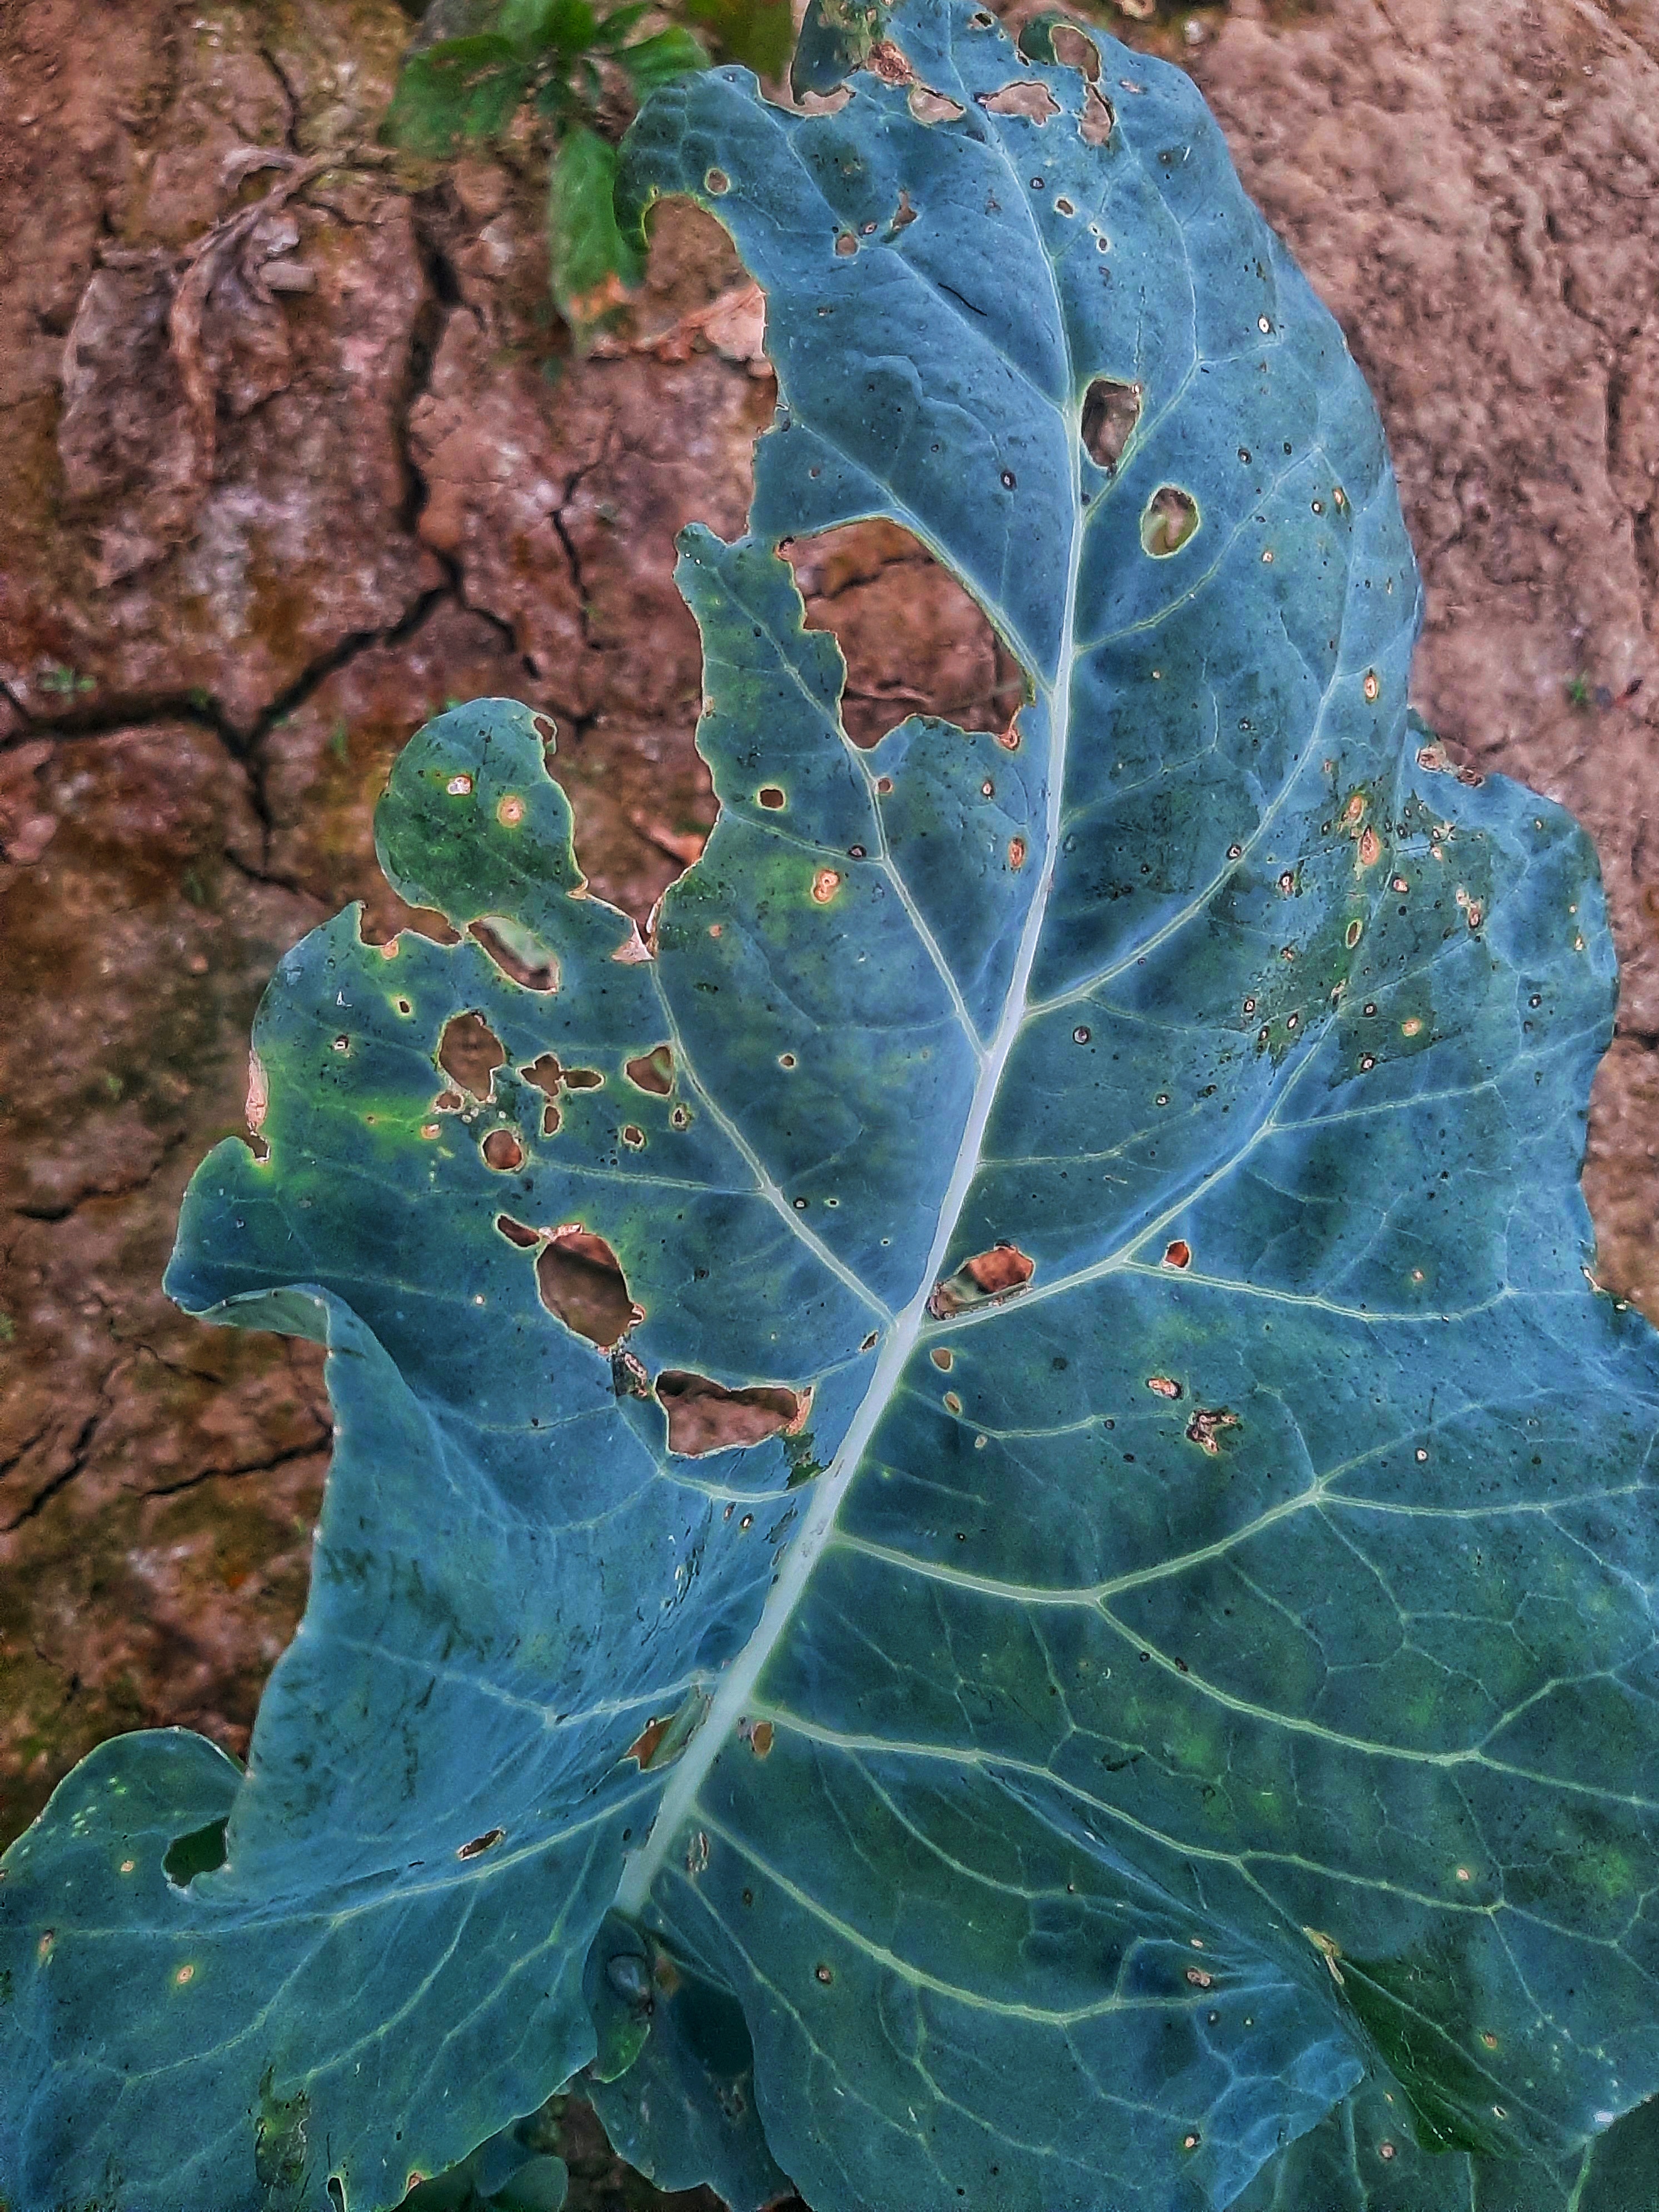
Label: Black Rot